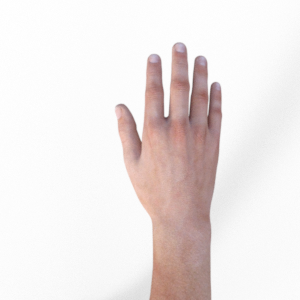
Label: paper